Describe the emotion expressed in this image:  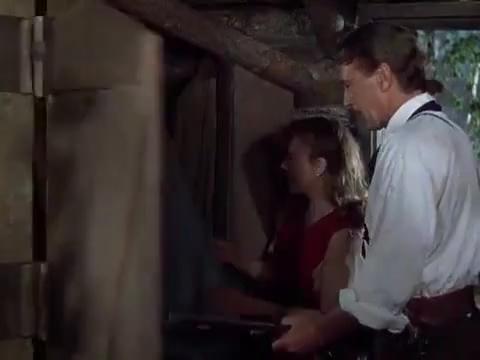
This person displays Pain, valence and arousal with high intensity.